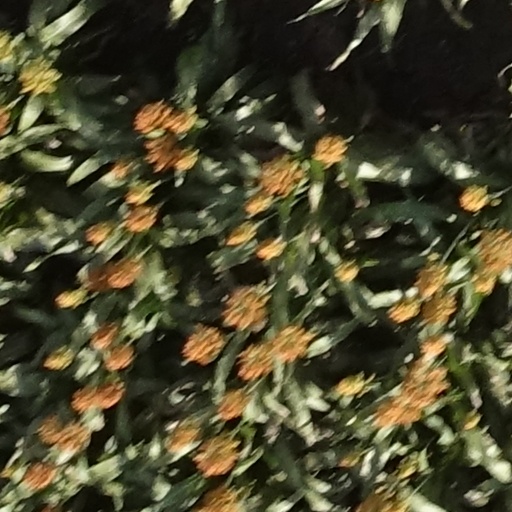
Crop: sorghum